Valerio Scanu

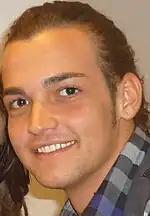
Scanu in October 2009 in Milan

In 2000 he participated in the Festival "Canzoni sotto l'albero", during this festival he ranked third.